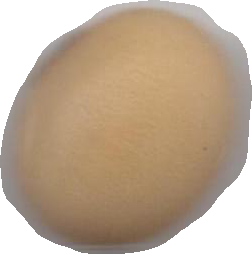
Variety: Anjasmoro